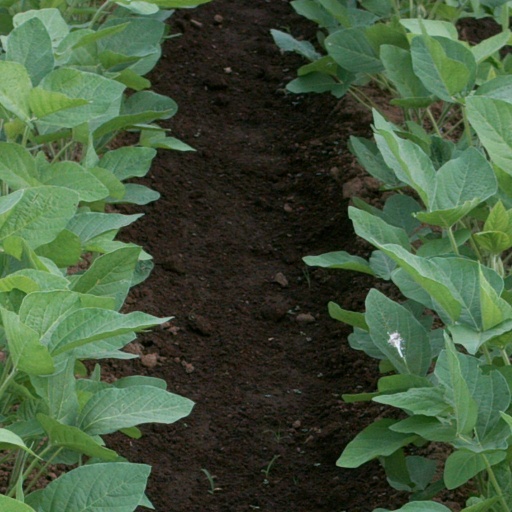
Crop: soybean